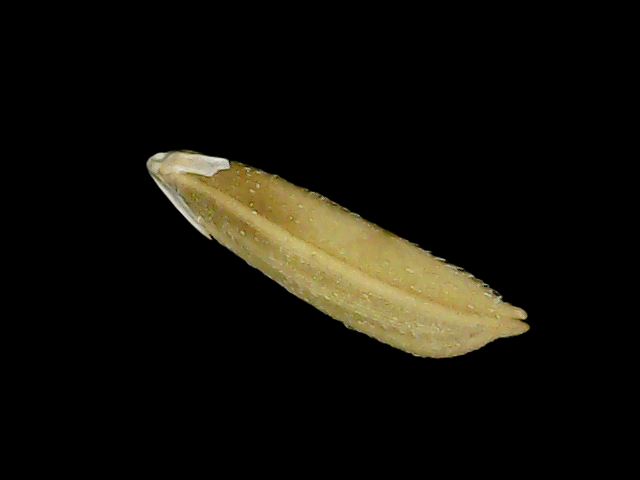
Rice variety: Bd75